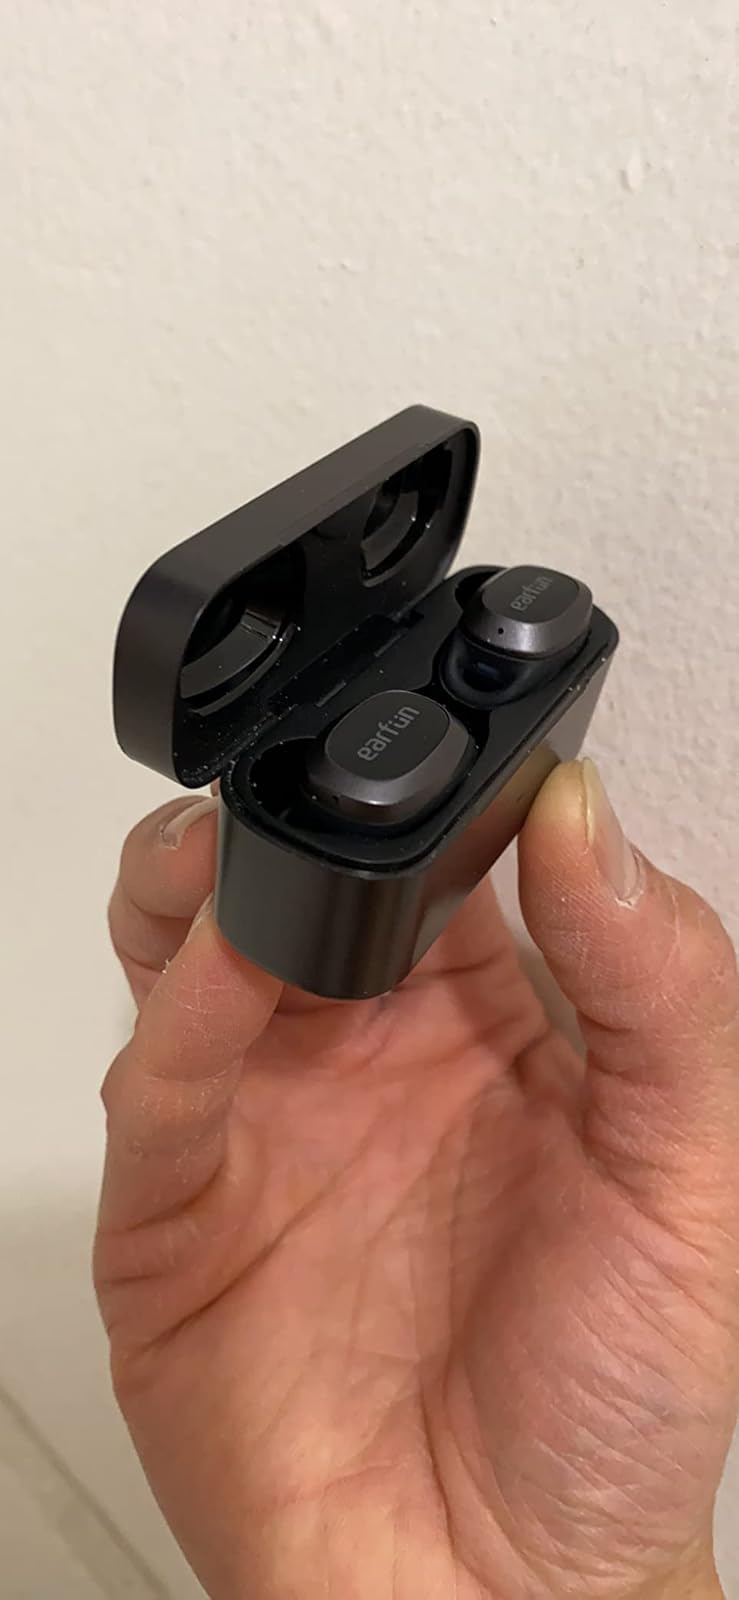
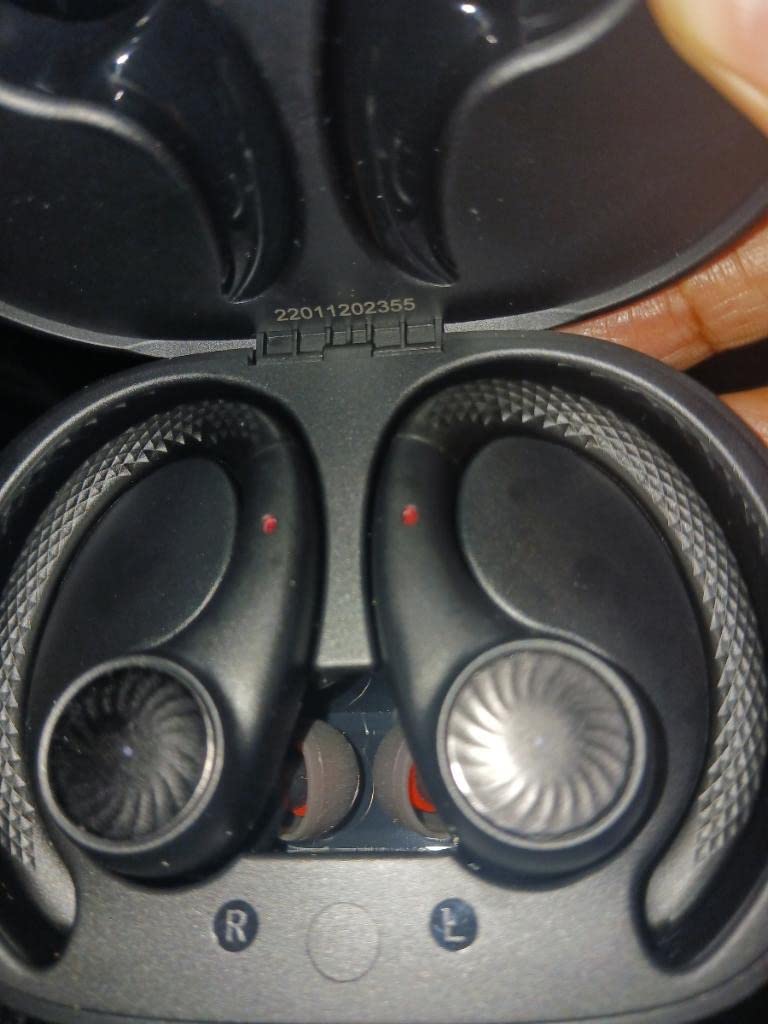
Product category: earbuds
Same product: no